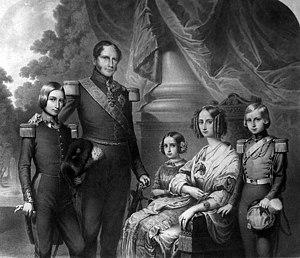
Léopold Iᵉʳ, connu auparavant sous le nom de Léopold Georges Chrétien Frédéric de Saxe-Cobourg-Saalfeld, né à Cobourg, le 16 décembre 1790 et mort le 10 décembre 1865 au château de Laeken, est un prince allemand de la maison de Saxe-Cobourg et Gotha devenu le premier roi des Belges en 1831 et le fondateur de la dynastie régnant sur la Belgique. Il est également l'ancêtre de l'actuel grand-duc de Luxembourg, du prétendant au trône d'Italie, ainsi que du prince Napoléon. Il règne sous le nom de Léopold, roi des Belges, prince de Saxe-Cobourg et Gotha, duc en Saxe.
Louise Marie Thérèse Charlotte Isabelle d’Orléans, née le 3 avril 1812 à Palerme et morte le 11 octobre 1850 à Ostende, est une princesse française, membre de la maison d’Orléans par son père le roi des Français Louis-Philippe Iᵉʳ, devenue la première reine des Belges par son mariage en 1832 avec le roi Léopold Iᵉʳ de Belgique.
Charlotte de Belgique, née au château de Laeken le 7 juin 1840 et morte le 19 janvier 1927 au château de Bouchout à Meise, est une princesse de Belgique, princesse de Saxe-Cobourg et Gotha et duchesse en Saxe. Elle est l'unique fille de Léopold Iᵉʳ, roi des Belges, et de la reine Louise d'Orléans. En qualité d'épouse de l'archiduc Maximilien d'Autriche, vice-roi de Lombardie-Vénétie puis empereur du Mexique, elle devient, en 1857, archiduchesse d'Autriche, puis, en 1864, impératrice du Mexique.
Louis-Philippe Iᵉʳ, né le 6 octobre 1773 à Paris en France et mort le 26 août 1850 à Claremont au Royaume-Uni, est le dernier roi français. Il règne de 1830 à 1848 sur la France, avec le titre de « roi des Français ». Bien moins traditionaliste que ses prédécesseurs, il incarna un tournant majeur dans la conception et l'image de la royauté en France.